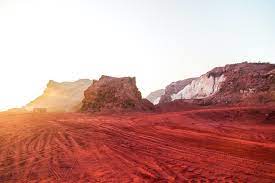
Soil type: Red soil